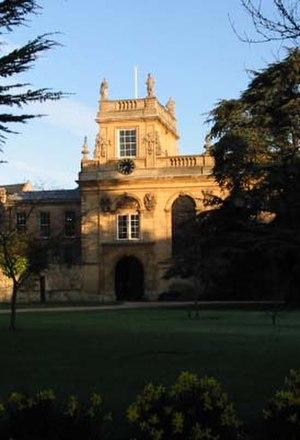
Le comte Albrecht von Bernstorff est un éminent diplomate allemand ayant résisté au nazisme. Appartenant aux membres les plus importants de la résistance dans le cadre du ministère des Affaires étrangères, il est l'une des principales figures de l'opposition libérale au nazisme.